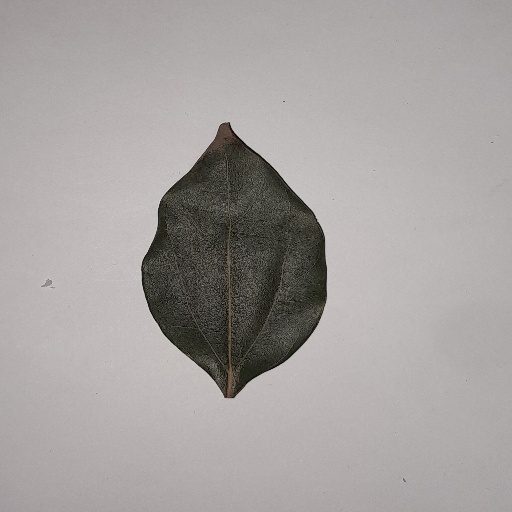
Species: Camphor
Leaf condition: Bacterial Spot